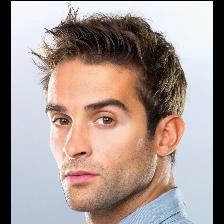
Label: Human